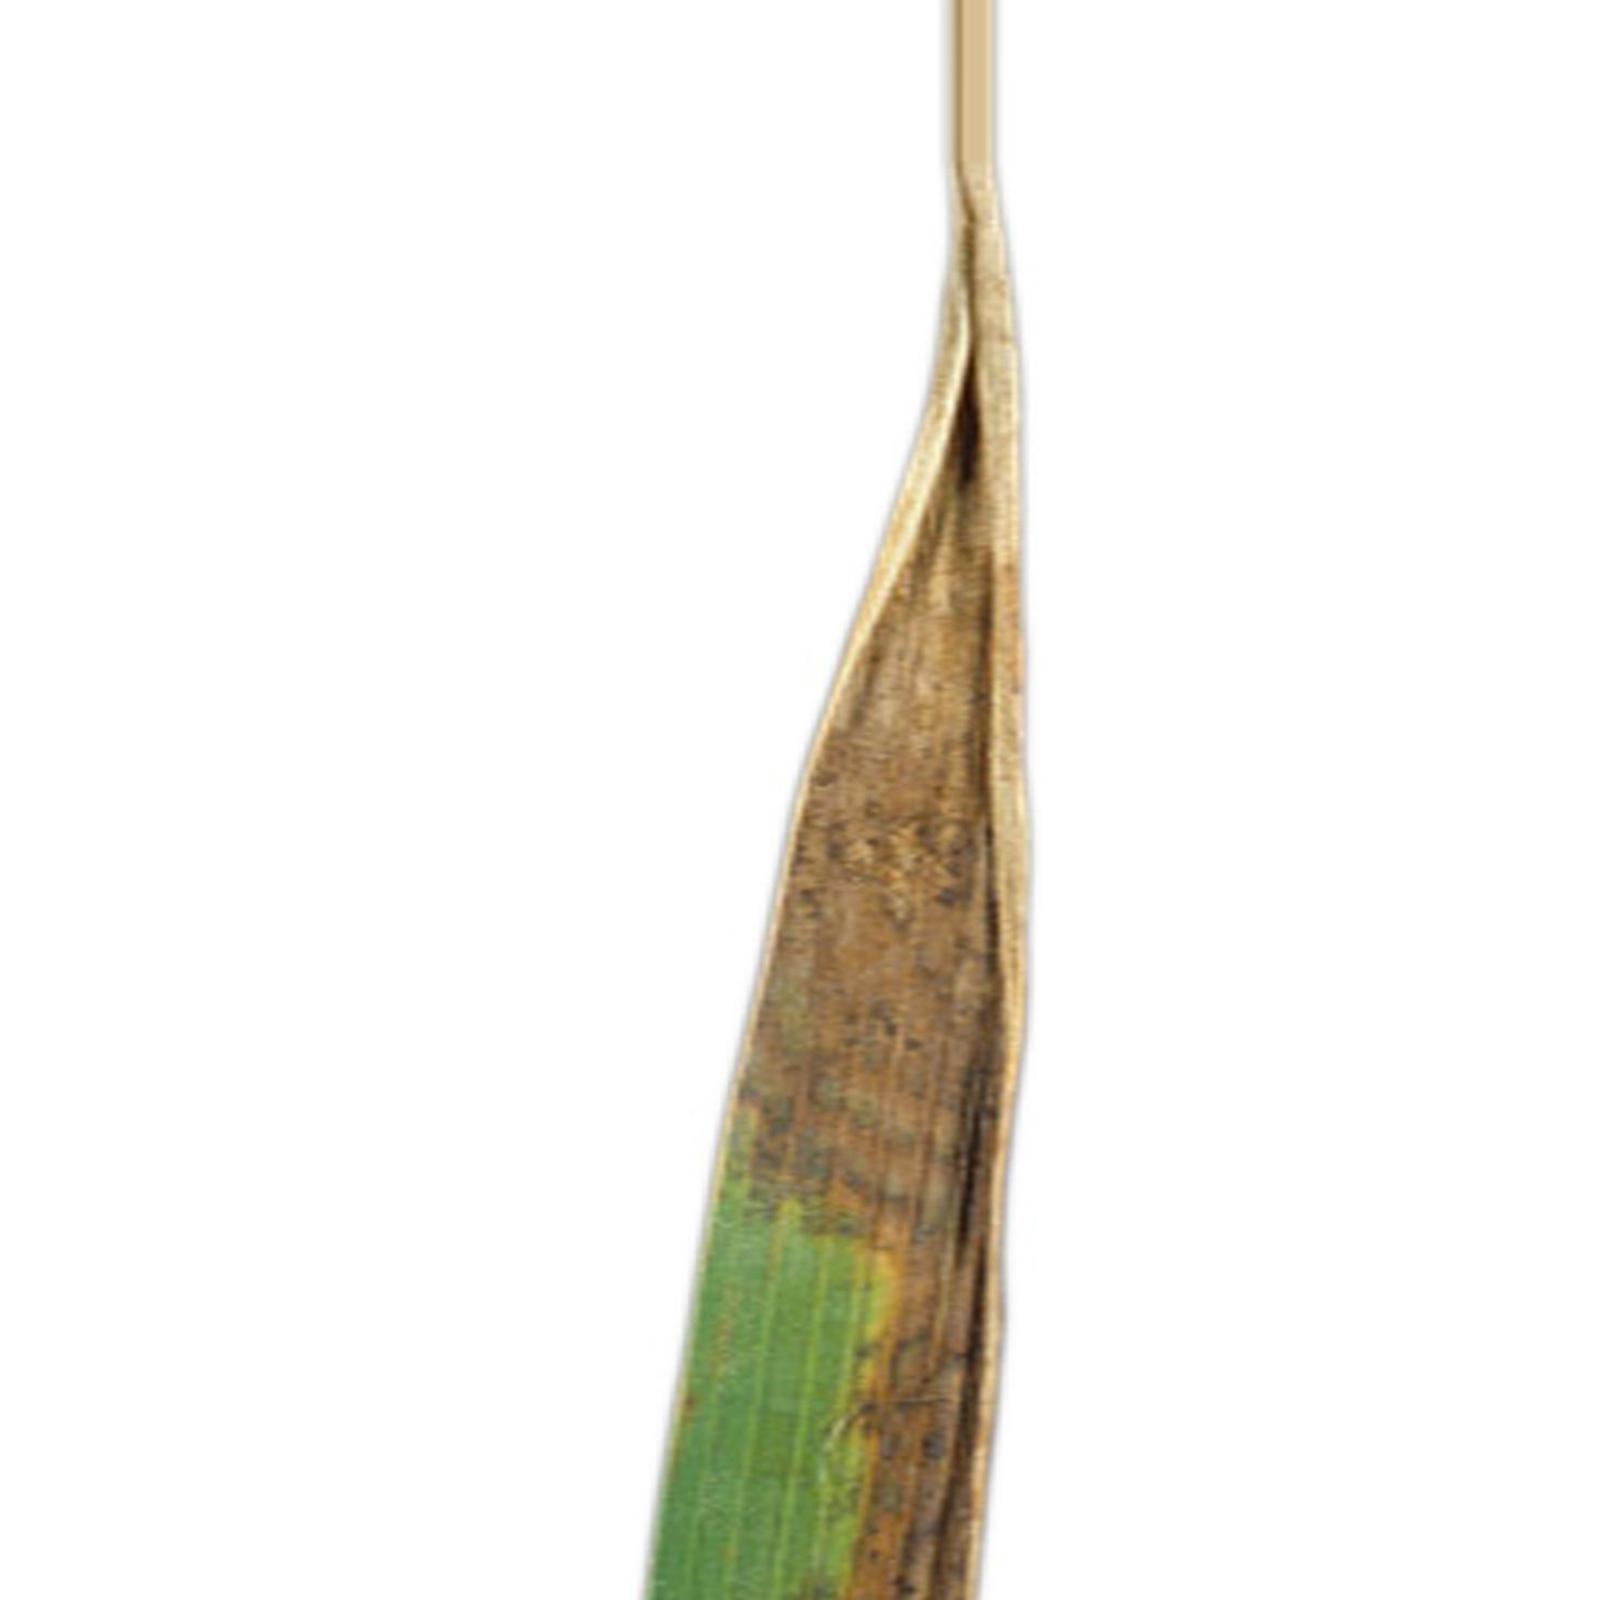
Nhãn: Bệnh Cháy lá ( Leaf scald )